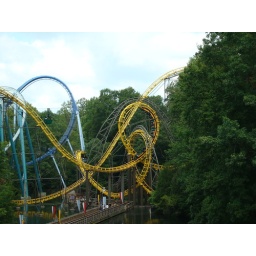
A lake beast, a mythical lion/eagle, and a snow creature mingle together over the Rhine River. Somebody get me a donut.